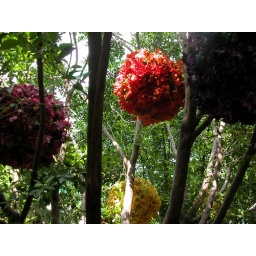
hanging flower ball in atrium of Wynn hotel